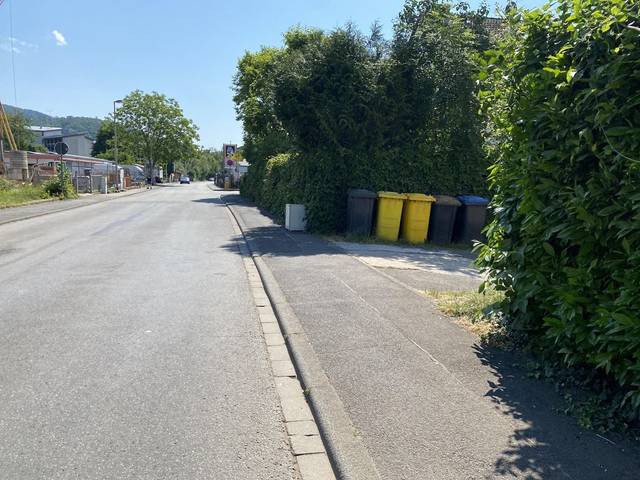
Region: Germany
Coordinates: 50.333, 7.703